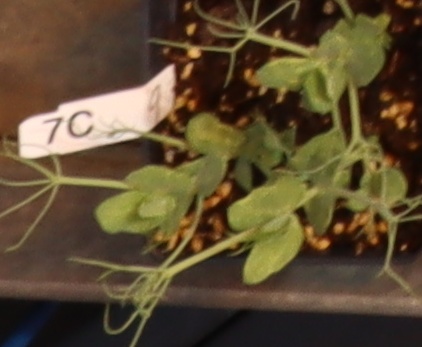
Label: Field Pea